Song Quest

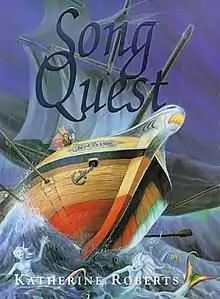
First edition

Song Quest is a fantasy novel by Katherine Roberts. It is the first book in The Echorium Sequence, followed by "Crystal Mask "and" Dark Quetzal". The novel was first published in 1999 by Chicken House as a hardback copy; later on in 2001, the first paperback was published. Song Quest was the winner of the Branford Boase Award in 2000 and was the first Branford Boase Award given out.